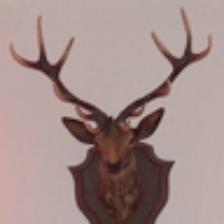
Label: NonHuman